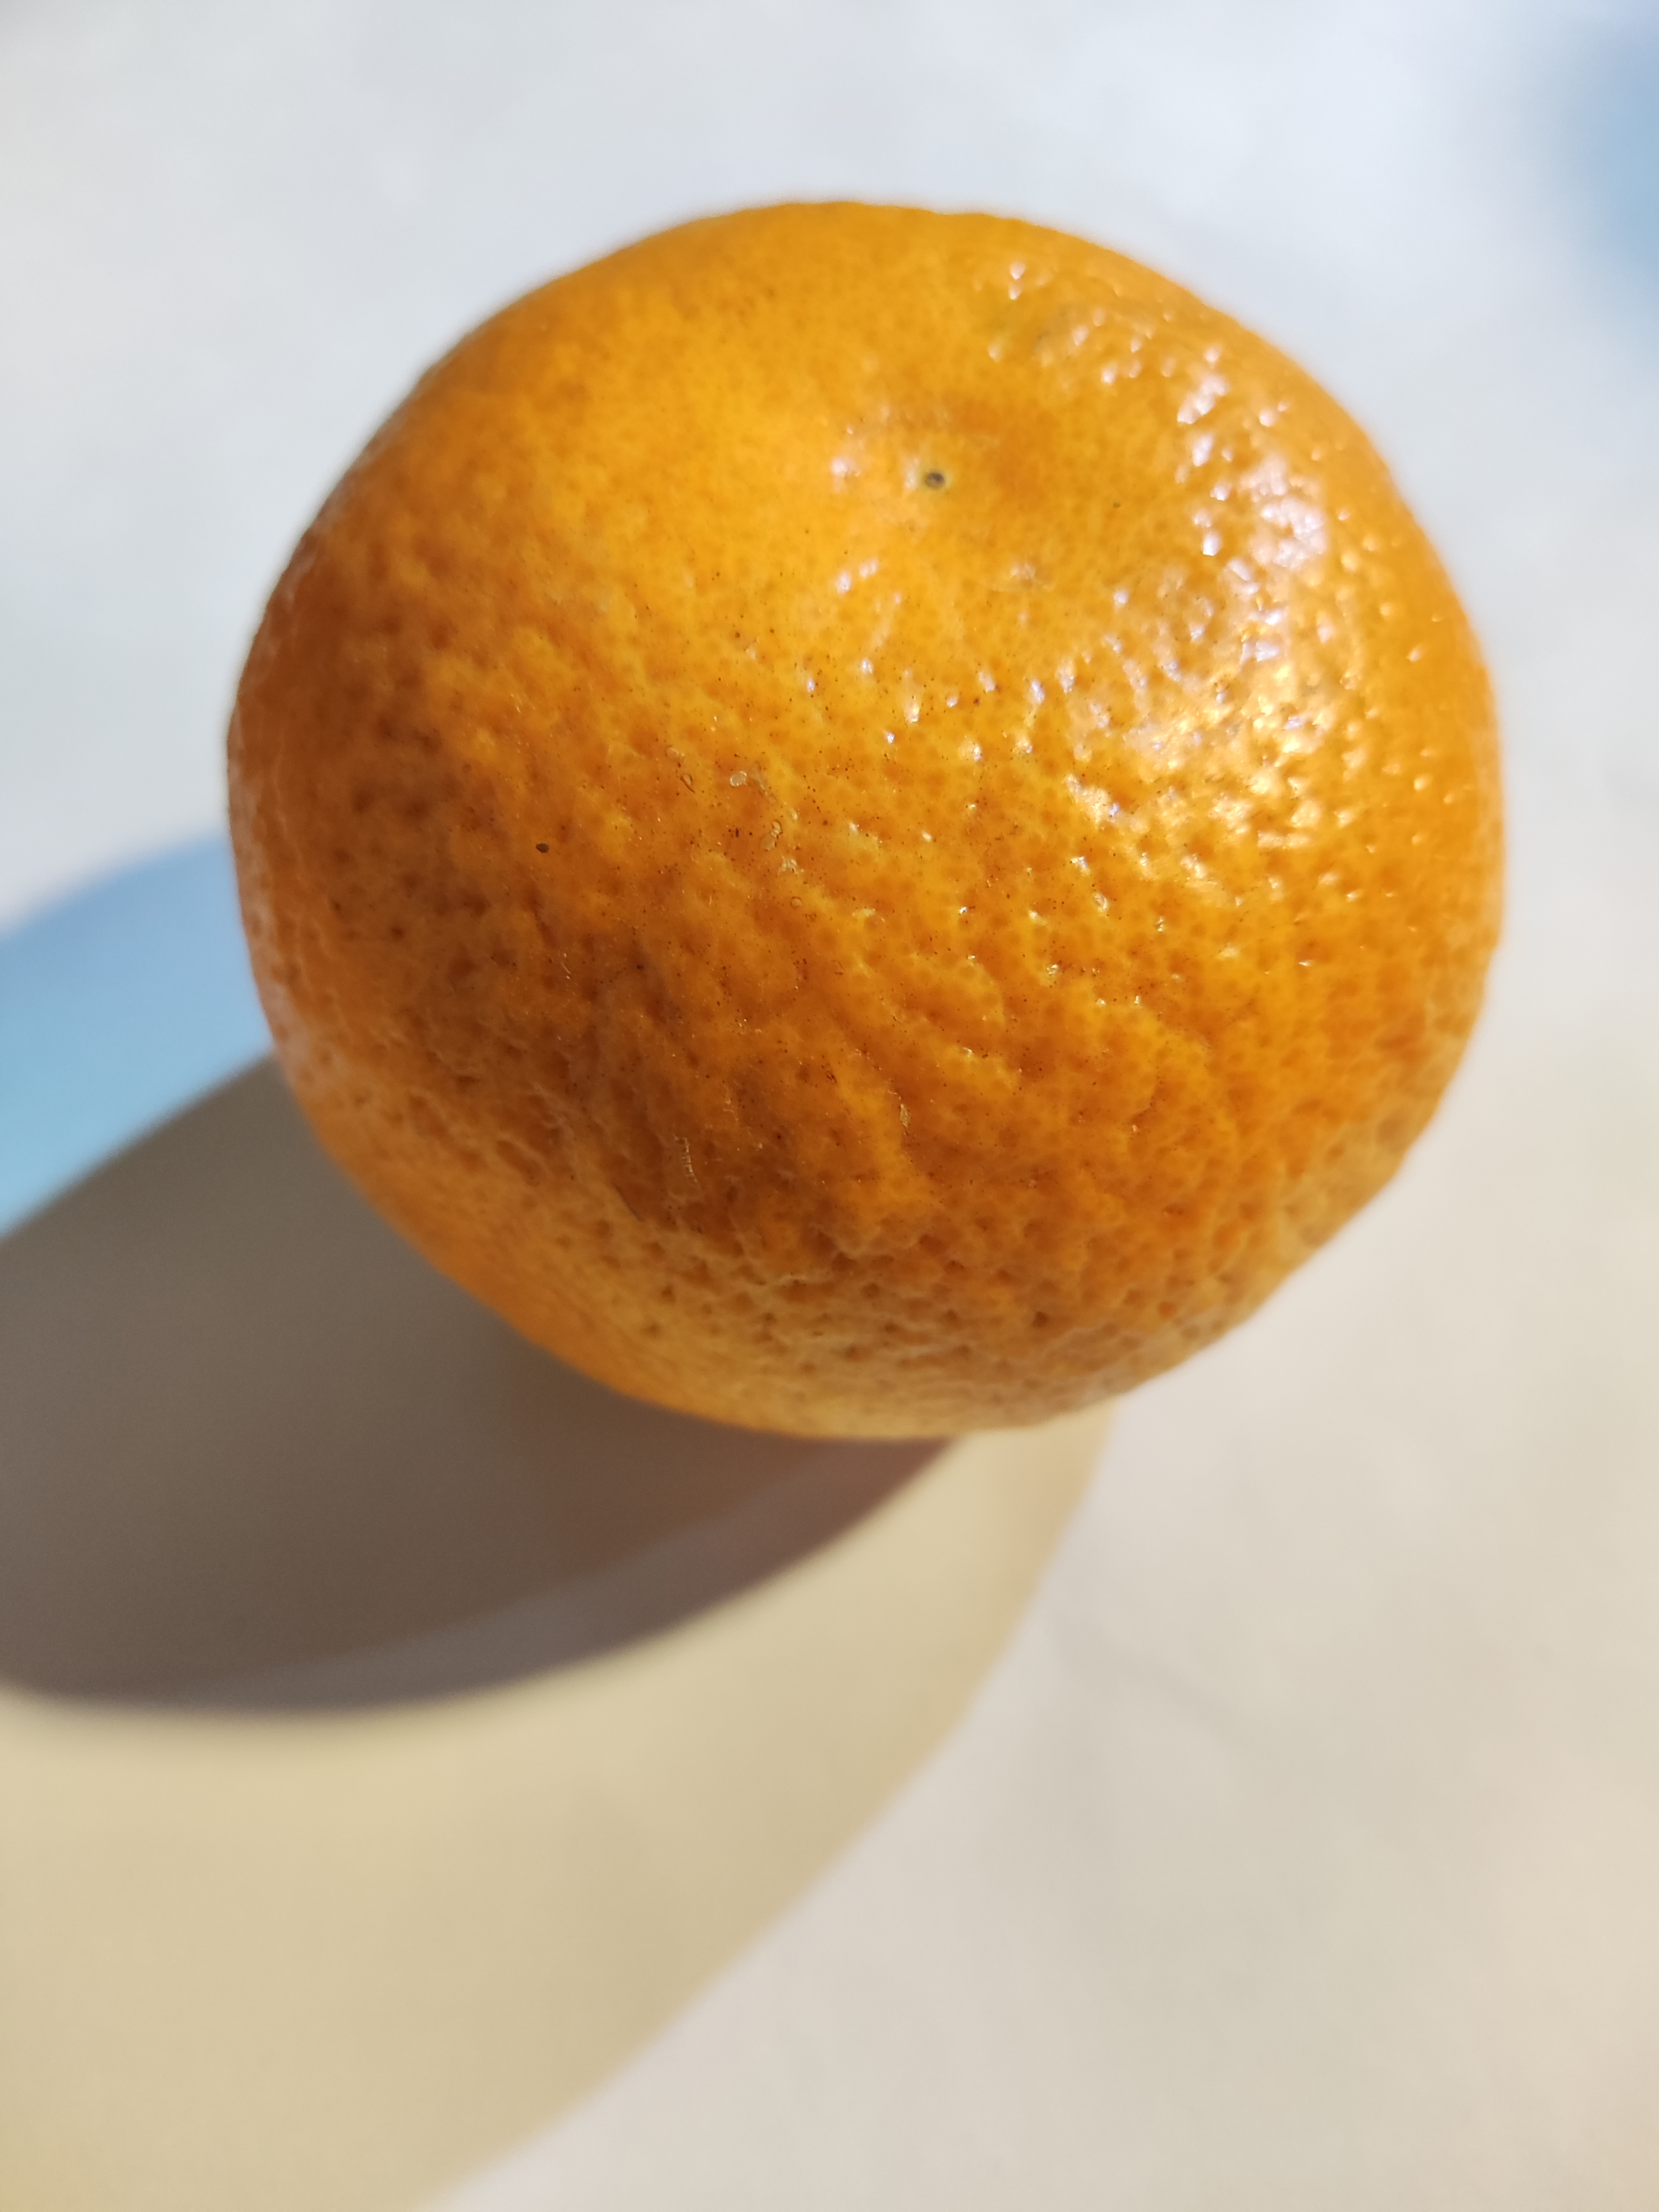
Fruit: orange
Condition: fresh